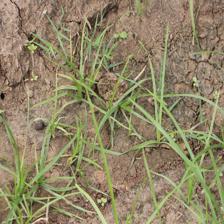
Label: Grass